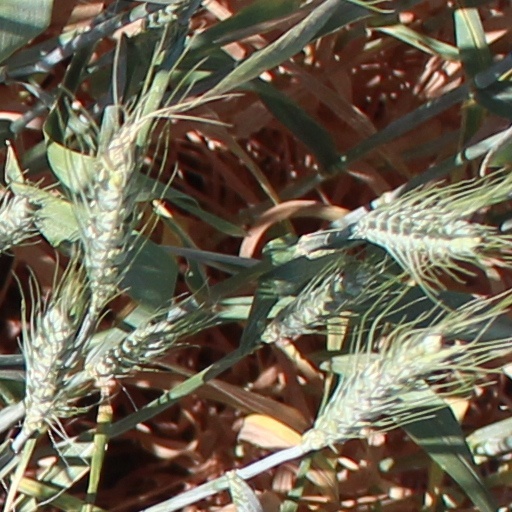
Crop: wheat